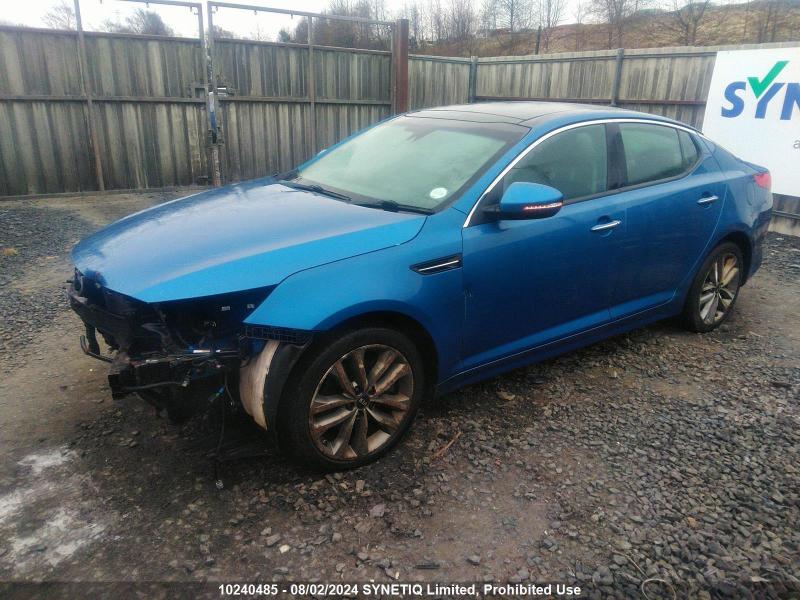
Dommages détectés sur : pare-choc avant, feu avant gauche, capot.
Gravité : majeur